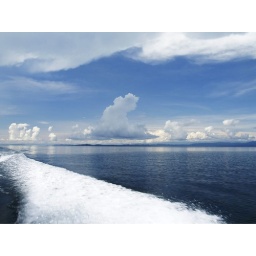
Strange how clouds that look like waves in the sky are next to waves anyway.